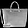
Label: Bag